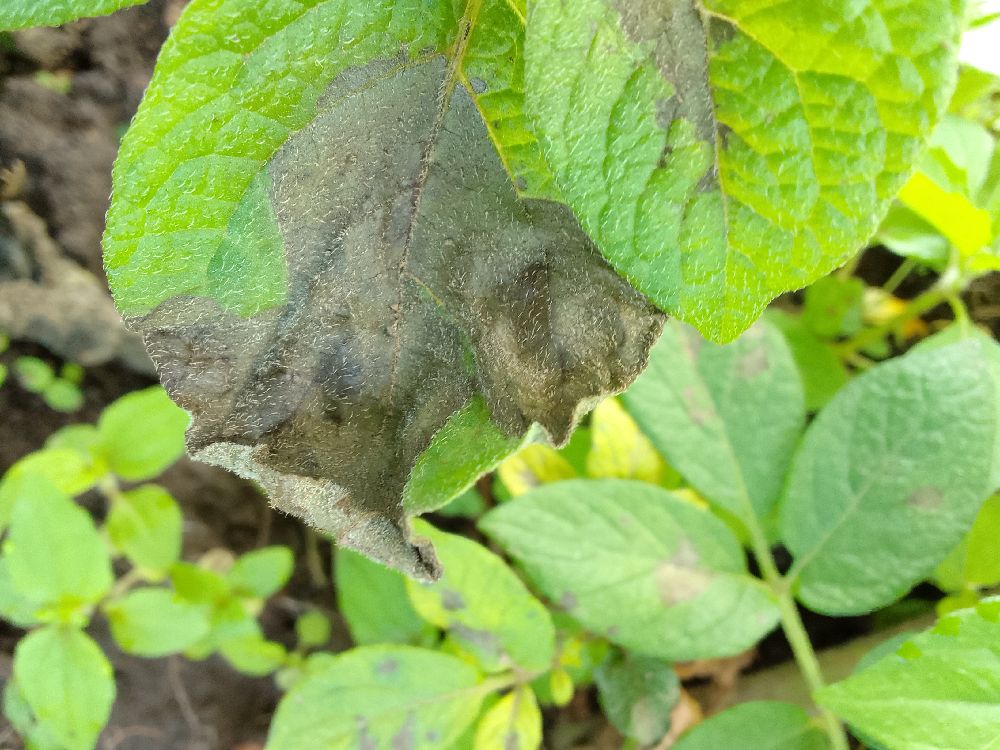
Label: Late blight